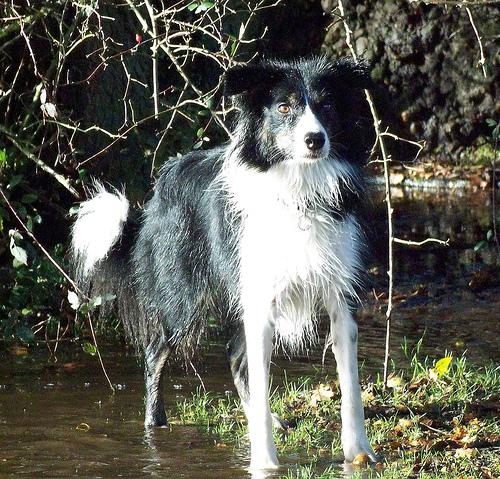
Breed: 2594-n000109-Border_collie